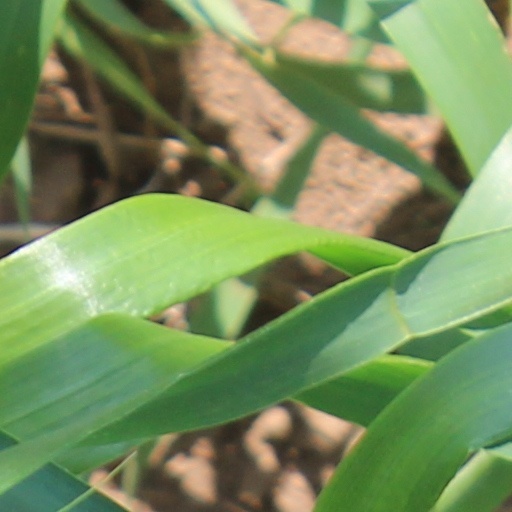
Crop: wheat